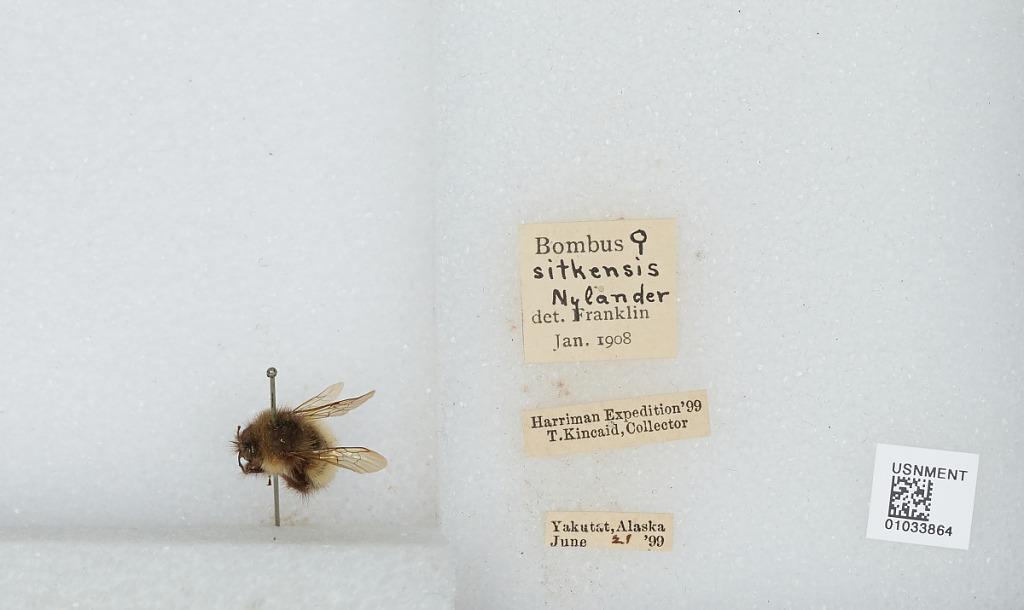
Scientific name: Bombus (Pyrobombus) sitkensis Nylander
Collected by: T. Kincaid
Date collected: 1899-6-21
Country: United States
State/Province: Alaska
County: Yakutat
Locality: Yakutat
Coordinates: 59.5469, -139.727
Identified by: Franklin